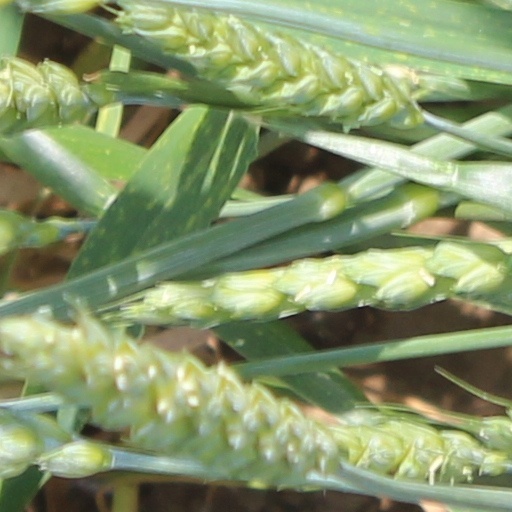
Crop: wheat